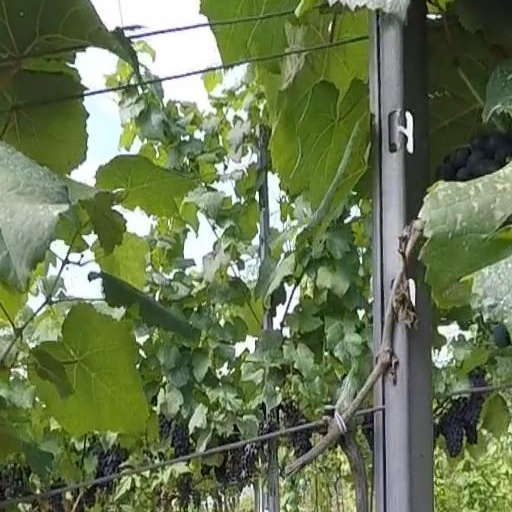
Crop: grape